Jay Leonhart

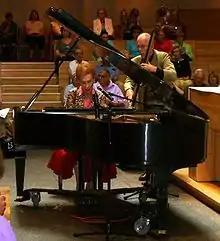
Barbara Carroll midday Jazz at ST. Peters Sept. 5 2007

Jay Leonhart (born December 6, 1940) is an American double bassist, singer, and songwriter who has worked in jazz and popular music. He has performed with Judy Garland, Bucky Pizzarelli, Carly Simon, Frank Sinatra, and Sting. Leonhart is noted for his clever songwriting, often laced with dry humor. His compositions have been recorded by Blossom Dearie, Lee Konitz, and Gary Burton. His poetry is published both in, and outside of, the venue of song.